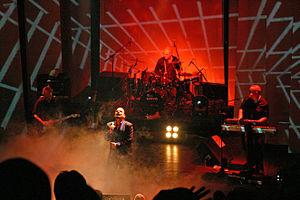
Alphaville est un groupe new wave allemand, originaire de Münster. Il commence sa carrière au début des années 1980. Le groupe était composé à l'origine de Marian Gold, Bernhard Lloyd et Frank Mertens.